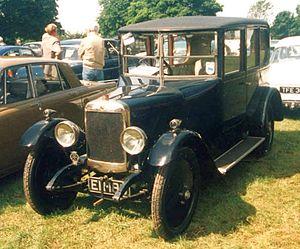
La Star Motor Company était un fabricant anglais de voitures et de véhicules utilitaires basé à Wolverhampton et actif entre 1898 et 1932. À son apogée, la Star fut le sixième plus grand constructeur automobile de la Grande-Bretagne et produisait près de 1 000 véhicules par an.